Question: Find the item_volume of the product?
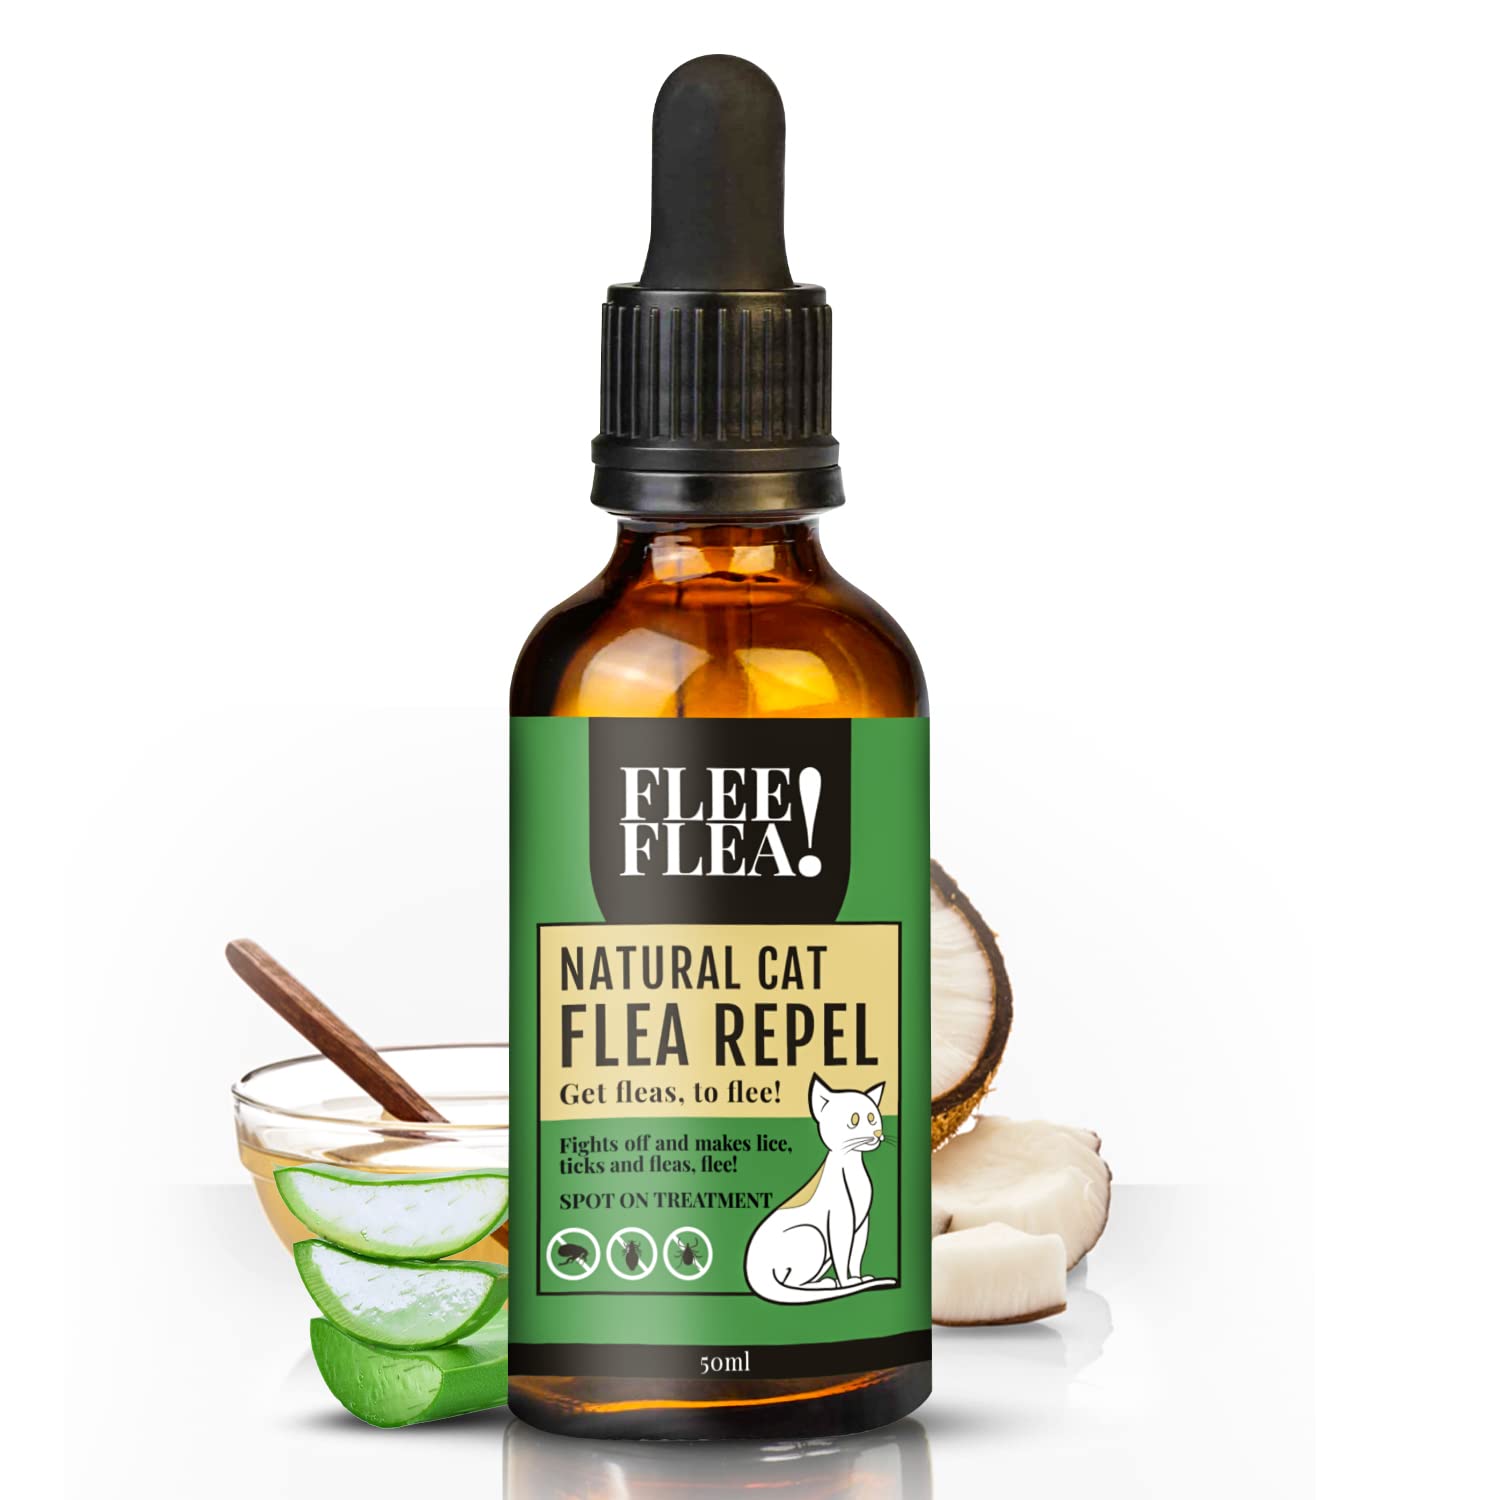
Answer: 50.0 millilitre